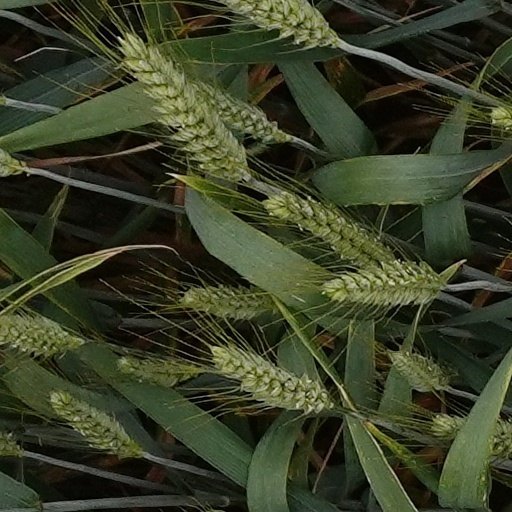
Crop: wheat